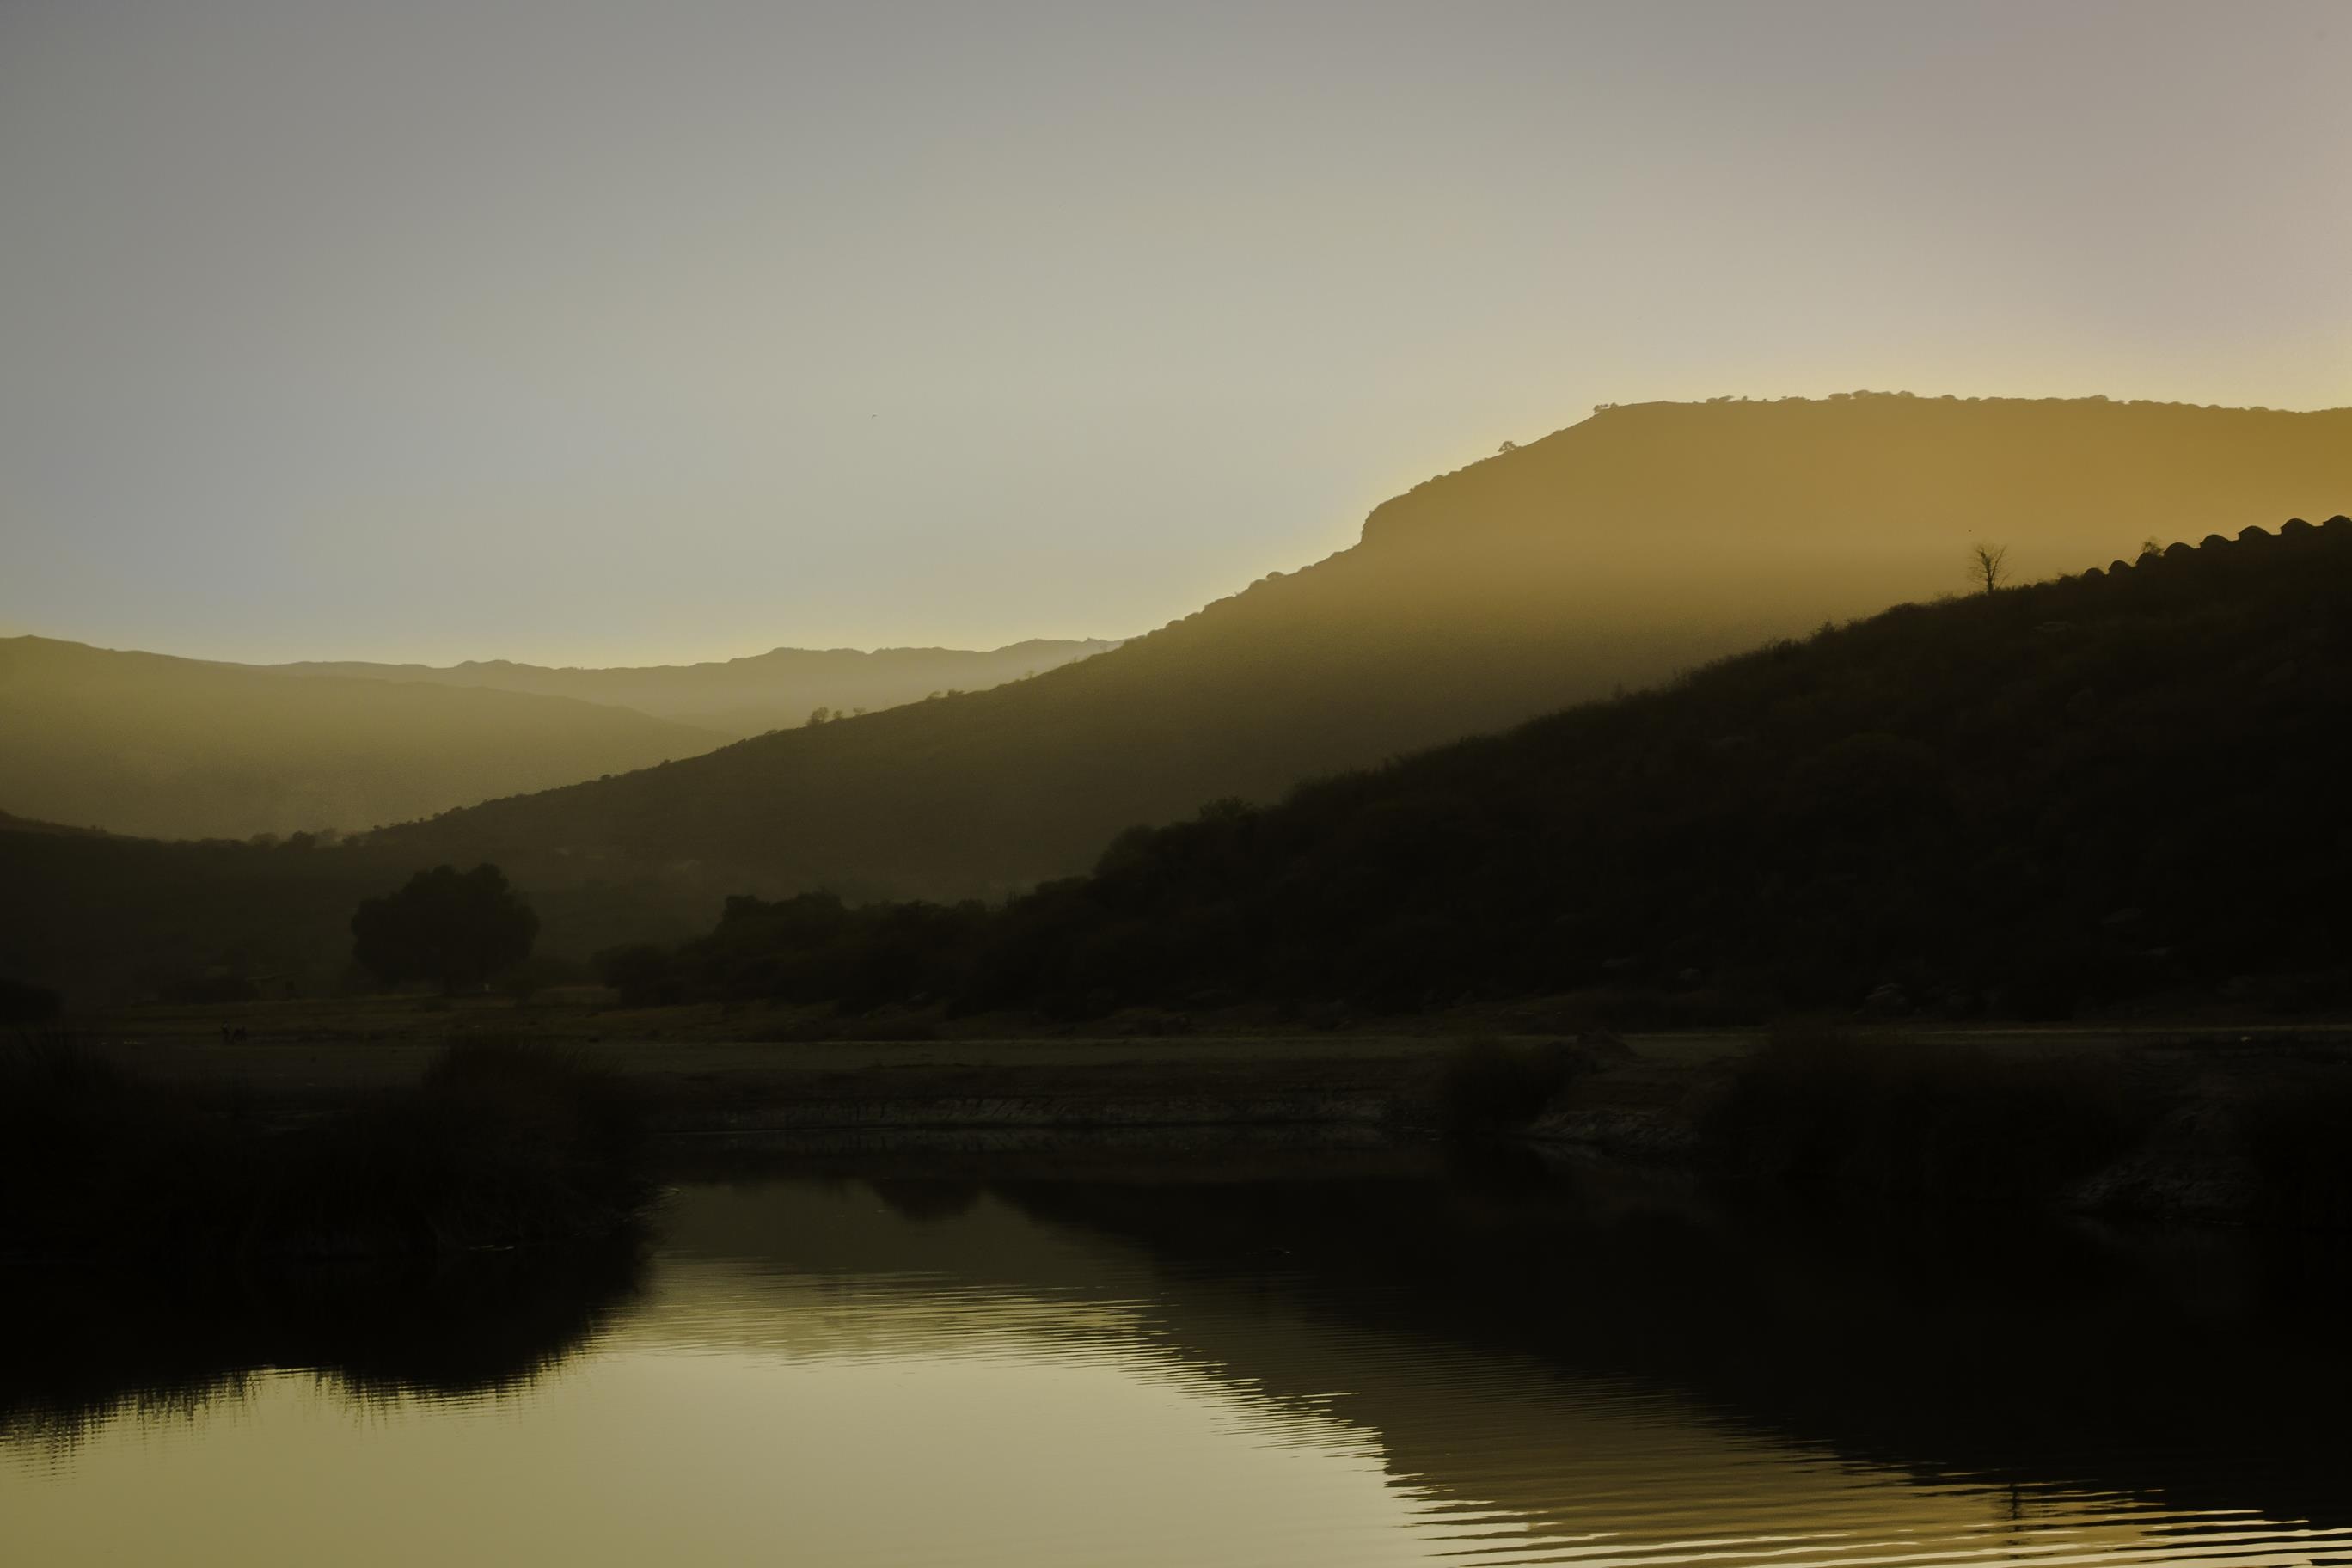
landscape, nature, horizon, mountain, sky, sunrise, sunset, mist, field, sunlight, morning, hill, lake, dawn, river, dusk, evening, reflection, reservoir, water lily, mountain landscape, depth, loch, landform, wild nature, geographical feature, atmospheric phenomenon